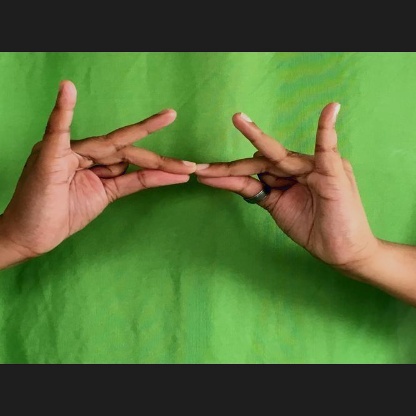
Mudra: Sakata